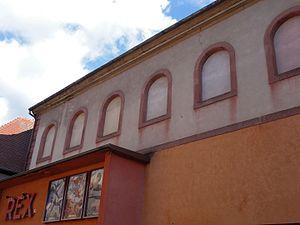
Alsace, Haut-Rhin, Ribeauvillé, Ancienne synagogue, actuellement salle de cinéma, rue de la Synagogue.